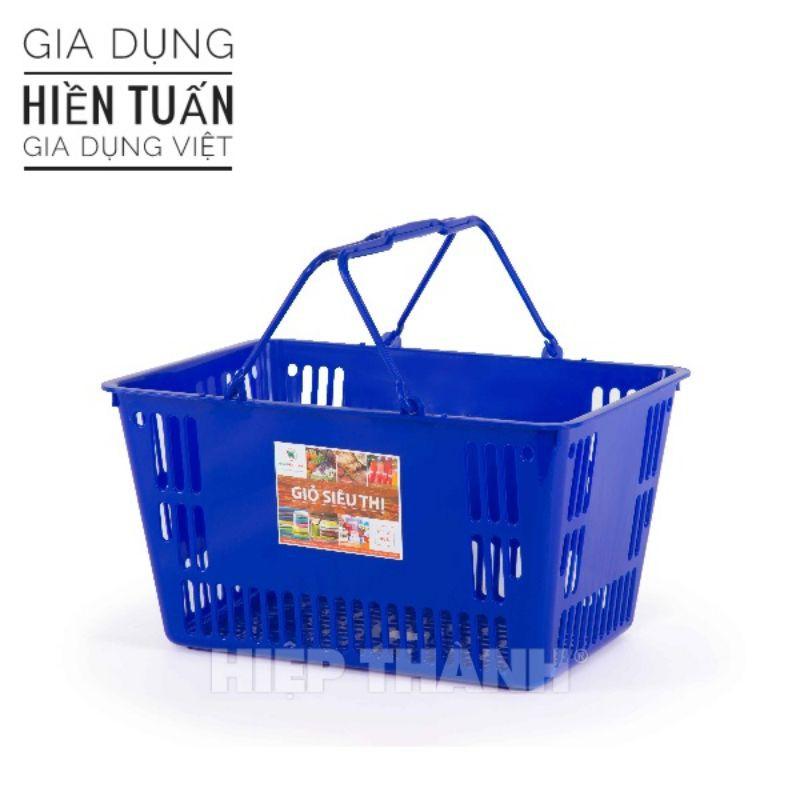
có sự xuất hiện của một cái giỏ màu xanh dương ở trong hình